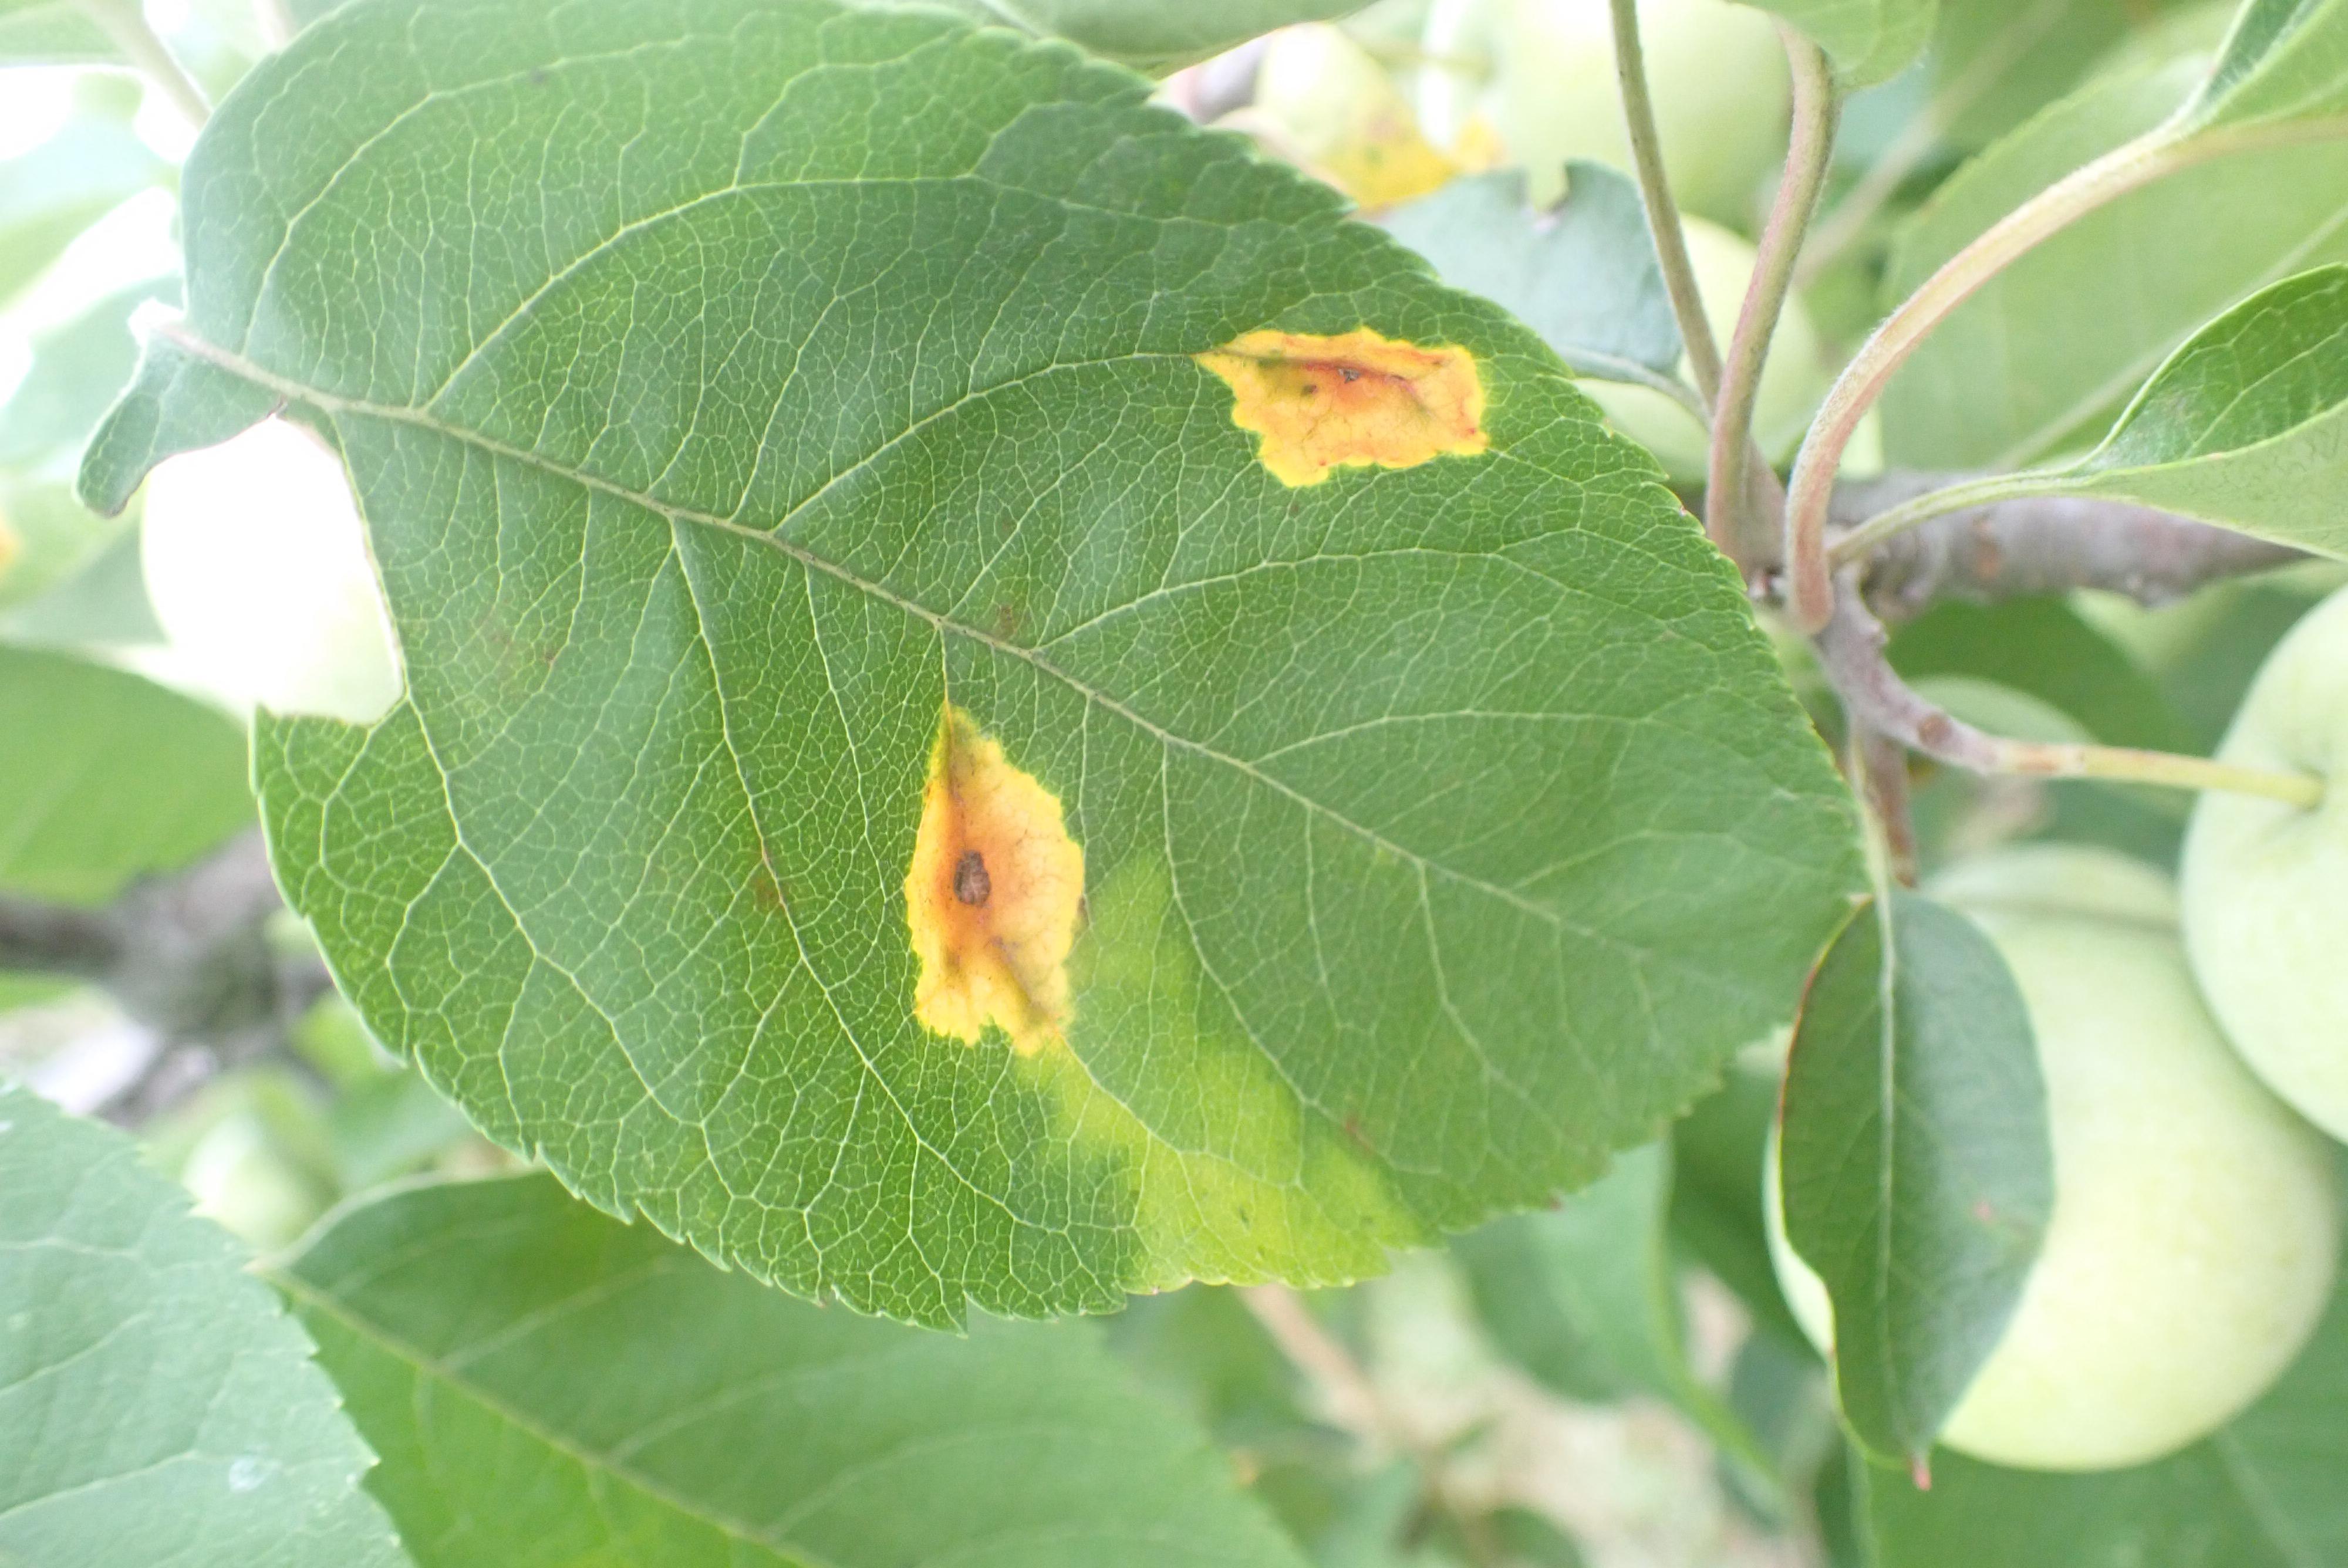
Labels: rust